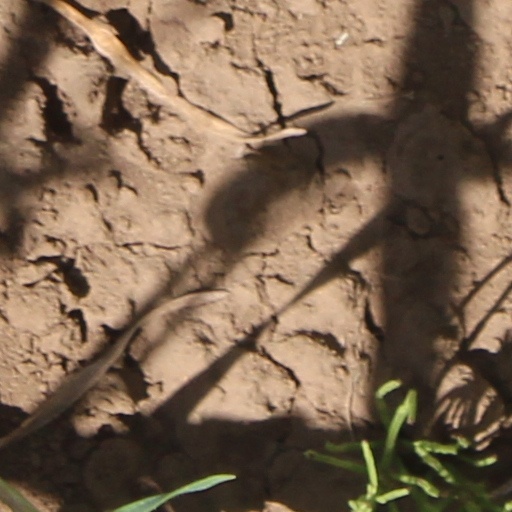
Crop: wheat